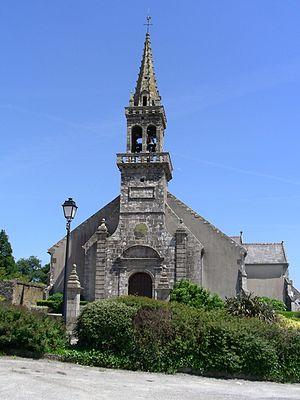
église de Lennon, arrondissement de Châteaulin, Finistère, France